Mie Castle

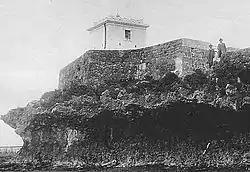
Mie Castle before 1945

is a Ryukyuan "gusuku" in Naha, Okinawa. It is located on the northern mouth of the Kokuba River in Naha Port.